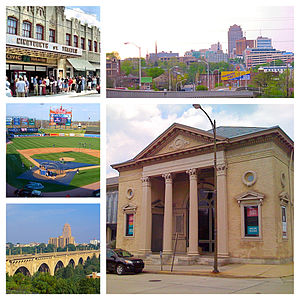
Allentown (Pennsylvania)
Allentown er en amerikansk by og administrativt center for det amerikanske county Lehigh County i staten Pennsylvania. Allentown har 118.032 indbyggere og er den tredjestørste i Pennsylvania efter Philadelphia og Pittsburgh. Byen blev grundlagt i 1762.